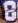
Number: 8